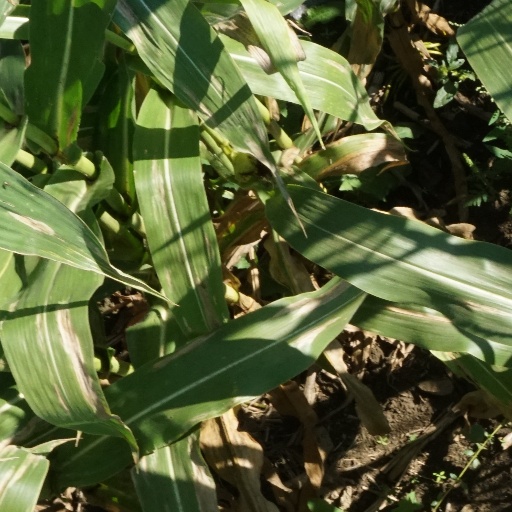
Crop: maize; corn